Computer mouse

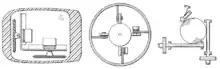
Early mouse patents. From left to right: Opposing track wheels by Engelbart, November 1970, . Ball and Wheel by "Rider", September 1974, . Ball and two rollers with spring by Opocensky, October 1976,

Douglas Engelbart of the Stanford Research Institute (now SRI International) has been credited in published books by Thierry Bardini, Paul Ceruzzi, Howard Rheingold, and several others as the inventor of the computer mouse. Engelbart was also recognized as such in various obituary titles after his death in July 2013.